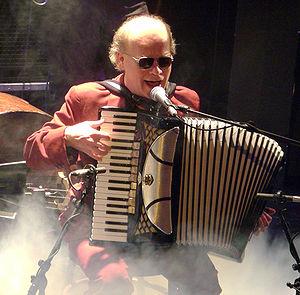
Otto Lechner est un accordéoniste de jazz et compositeur autodidacte autrichien. Il est né le 25 février 1964 à Melk en Autriche.